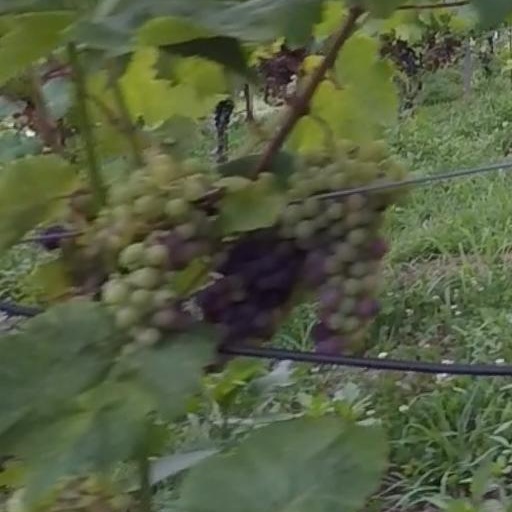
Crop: grape